Pediatric apheresis

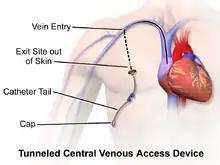
Central venous access used for apheresis.

Central venous access is required to perform apheresis treatments, which usually use central venous catheter devices. The flow through a central venous catheter accommodates high blood flows to achieve blood separation and remove the appropriate isolated blood component. Pediatric considerations for central venous access include (but are not limited to) size of veins, size of catheter for insertion, maturity of pediatric patient, and the duration of treatment chronic (> 1 year) or acute (1–10 days).